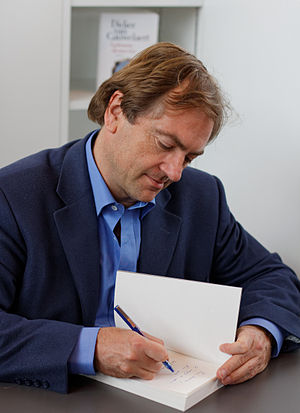
Didier Van Cauwelaert
Didier Van Cauwelaert er en fransk forfatter, der i 1994 fik Goncourtprisen for romanen Un Aller simple.